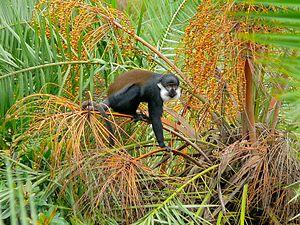
Le Cercopithèque de l'Hœst est un singe qu'on trouve dans la partie supérieure de l'Est du Bassin du Congo. Ils vivent principalement dans les zones forestières de montagne, dominés par les groupes de femelles. Ils ont un manteau noir et se distinguent par une barbe blanche caractéristique.